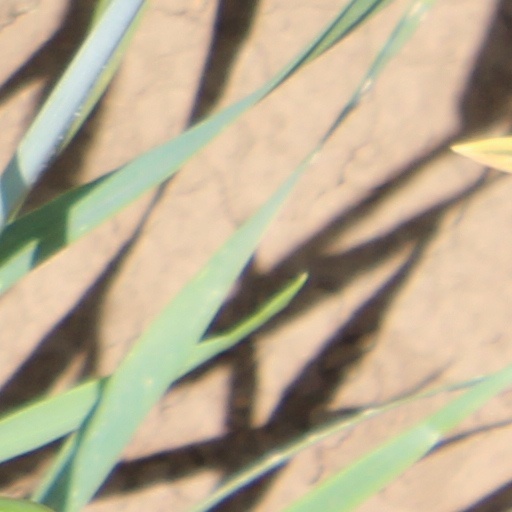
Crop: wheat